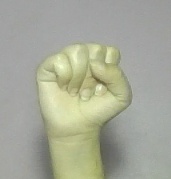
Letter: saad